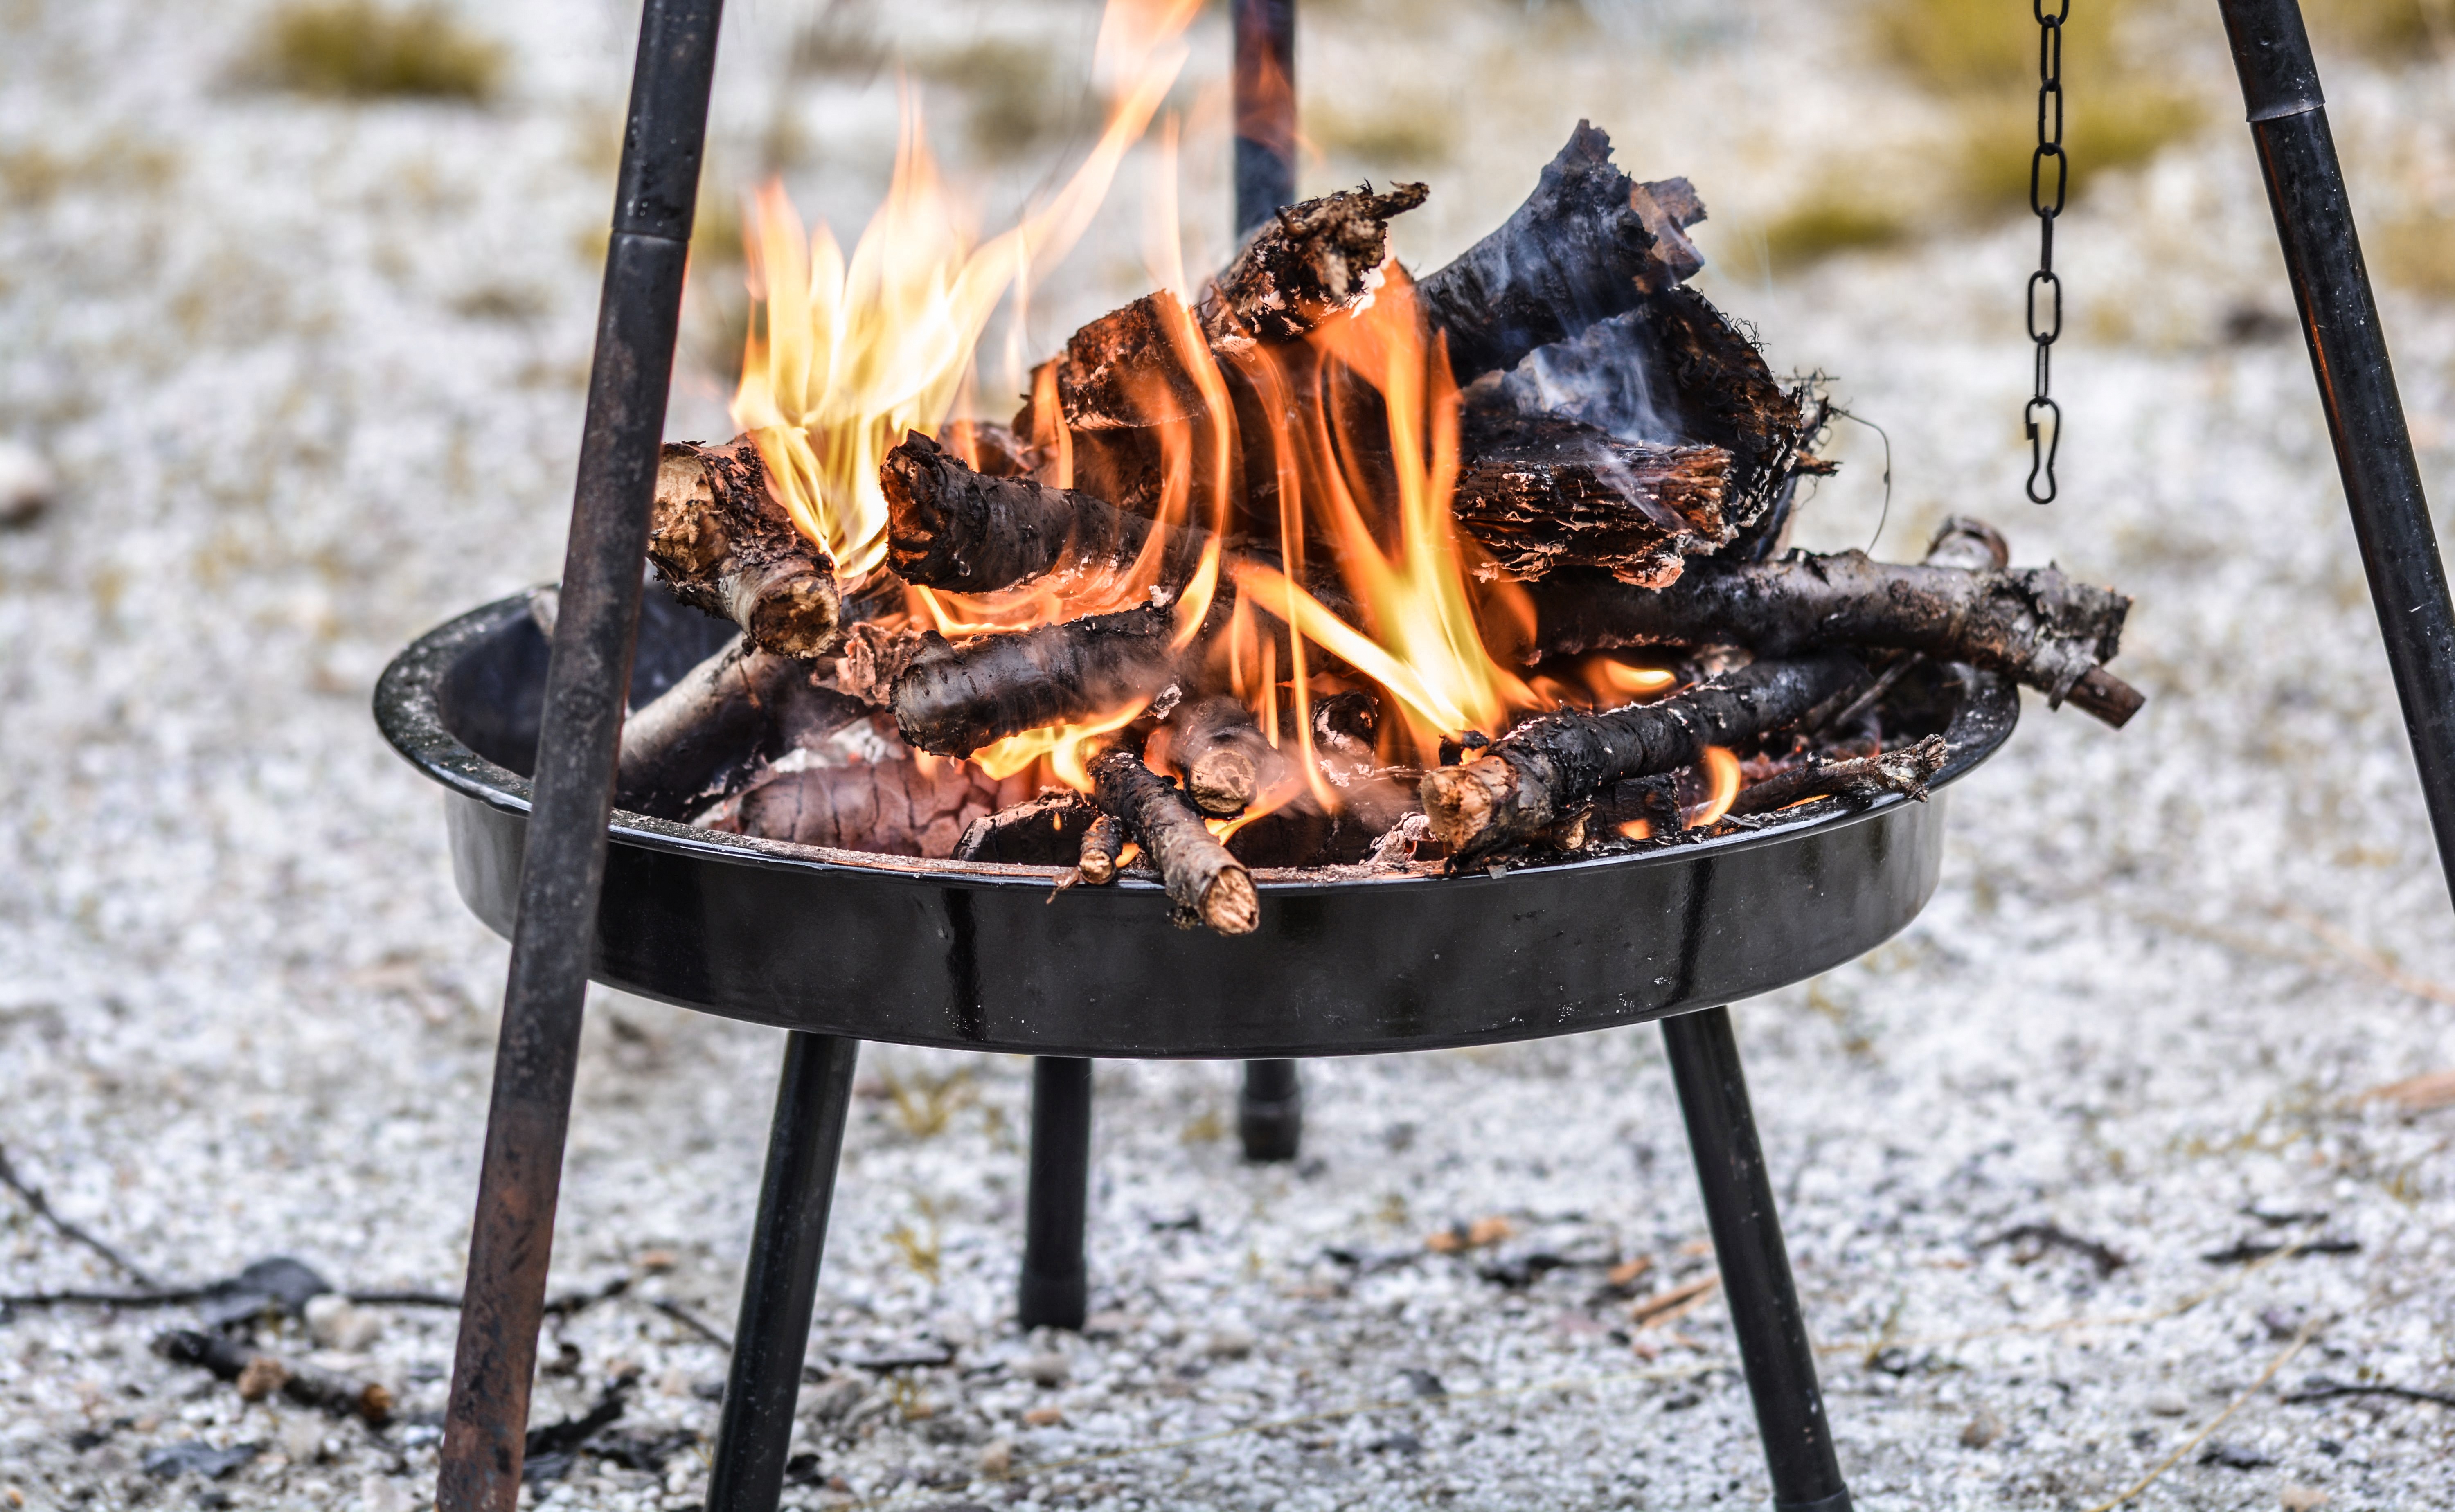
outdoor, light, glowing, wood, summer, orange, dish, food, fire, fireplace, firewood, campfire, meat, barbecue, cuisine, bonfire, heat, grill, energy, burn, burning, hot, flames, grilling, barbecue grill, outdoor grill